Denis Stoff

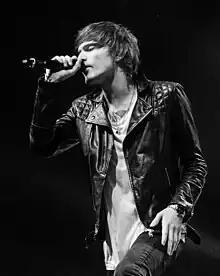
Shaforostov with Asking Alexandria at Rock am Ring 2015

Denis Olexandrovych Shaforostov (born 4 May 1992), also known by his stage name Denis Stoff, is a Ukrainian musician, best known for his work as a guitarist and singer of the metalcore group Make Me Famous. He also replaced Danny Worsnop as lead singer of the English rock band Asking Alexandria, during Worsnop's 18-month hiatus from the band.